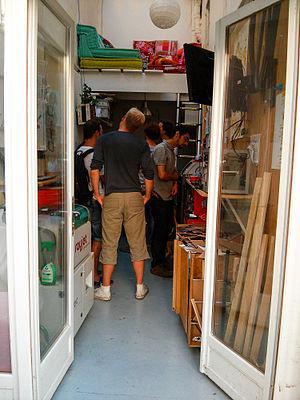
La culture maker est une culture contemporaine constituant une branche de la culture Do it yourself tournée vers la technologie et la création en groupe. La communauté des makers apprécie de prendre part à des projets orientés ingénierie. Les domaines typiques de ces projets sont ainsi l'électronique, la robotique, l'impression 3D et l'usage des machines-outils à commande numérique, mais également des activités plus traditionnelles telles que la métallurgie, la menuiserie, les arts traditionnels et l'artisanat.